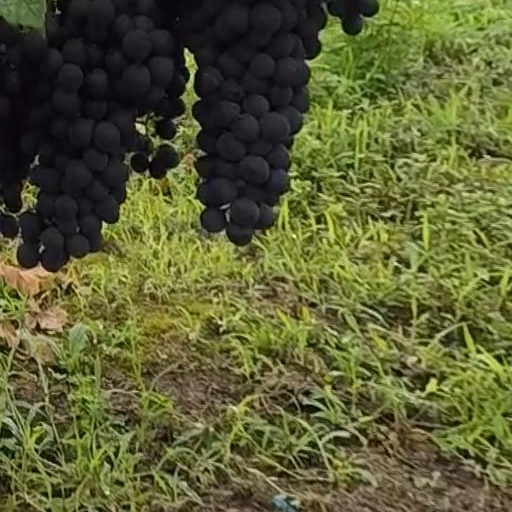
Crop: grape